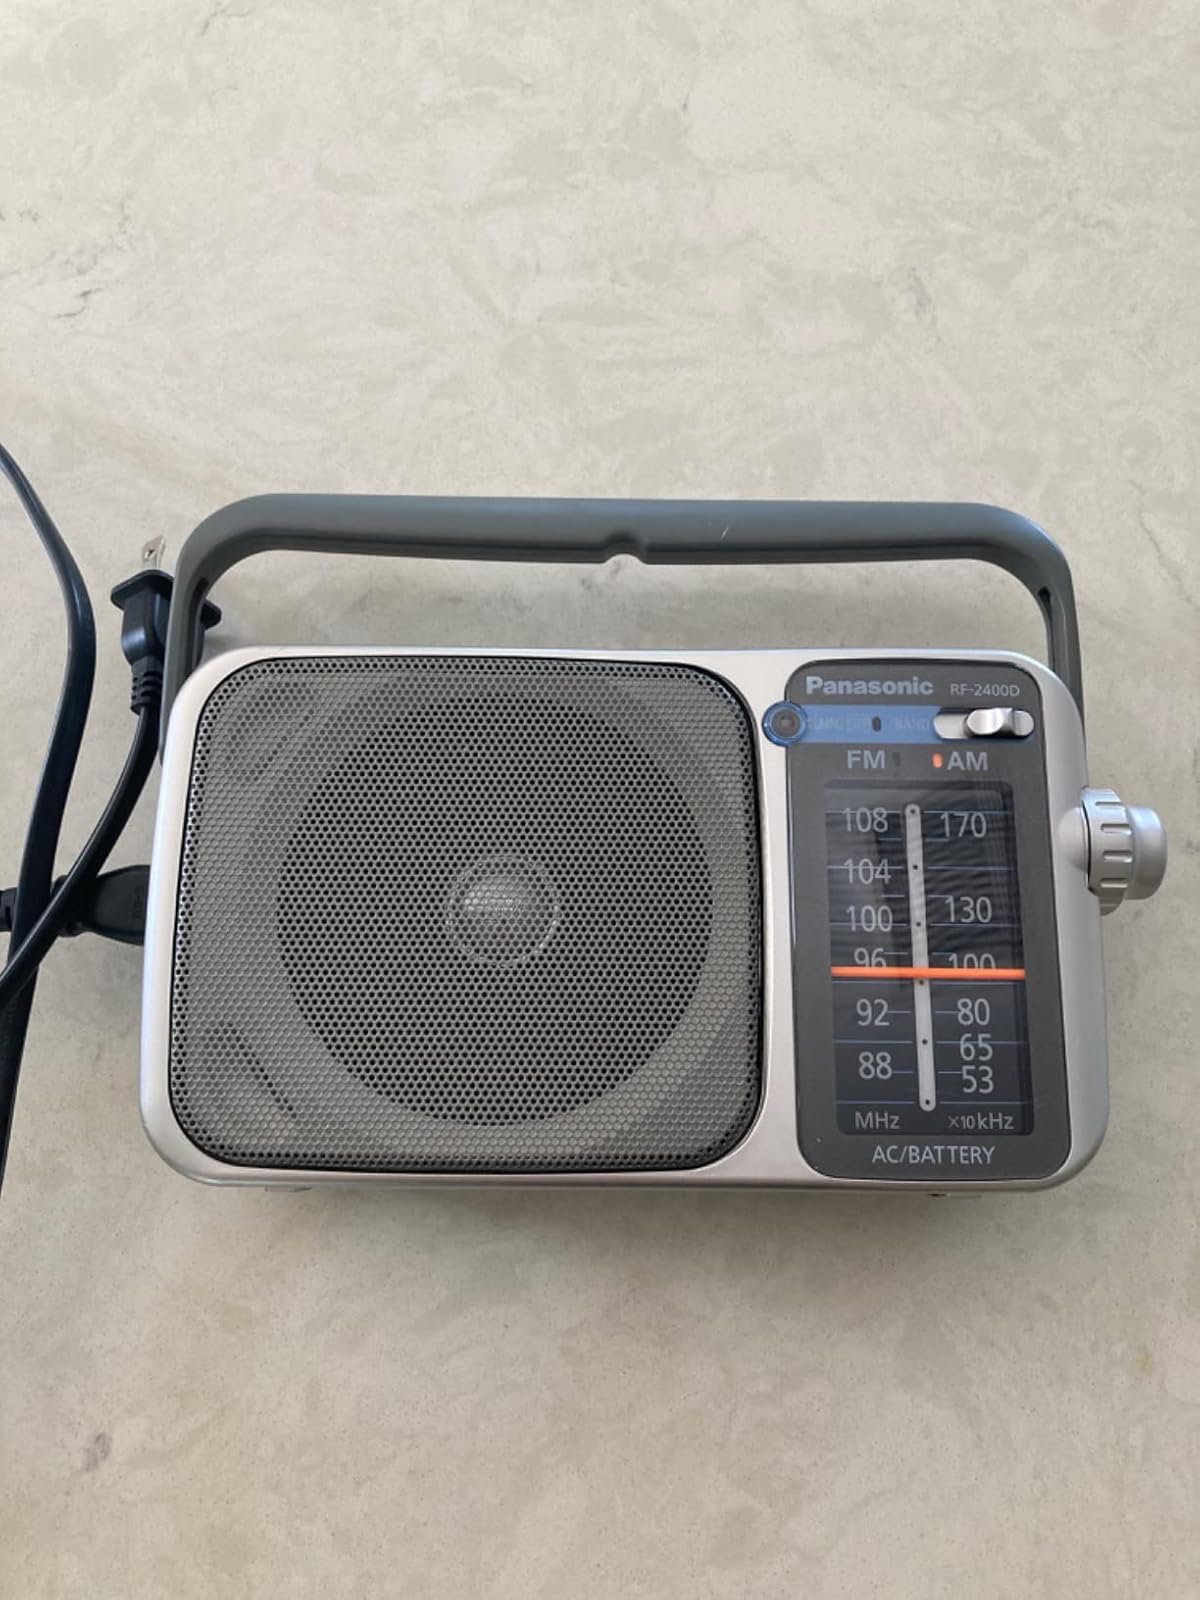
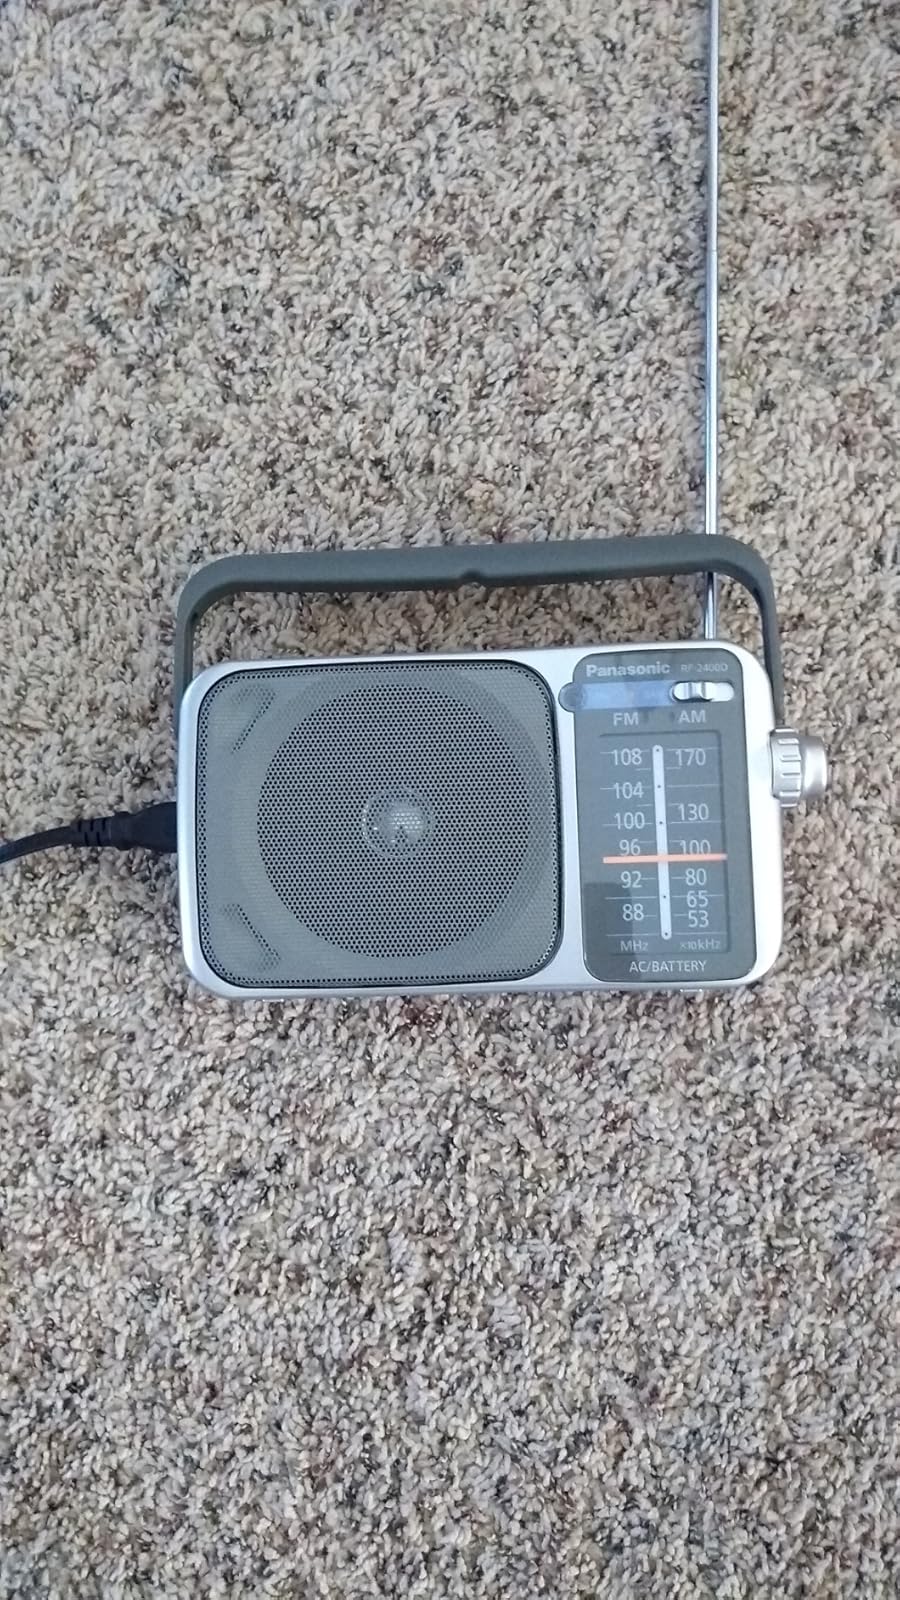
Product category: radio
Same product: yes